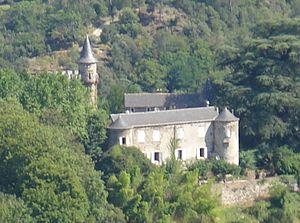
Le château du village vu du sud-ouest
Le château de Cambiaire est une construction du XIVᵉ siècle située sur la commune de Saint-Étienne-Vallée-Française, département de la Lozère
Saint-Étienne-Vallée-Française est une commune française, située dans le département de la Lozère en région Occitanie. Ses habitants sont appelés les Stéphanois. Son territoire, en périphérie du parc national des Cévennes, est au cœur des Cévennes.